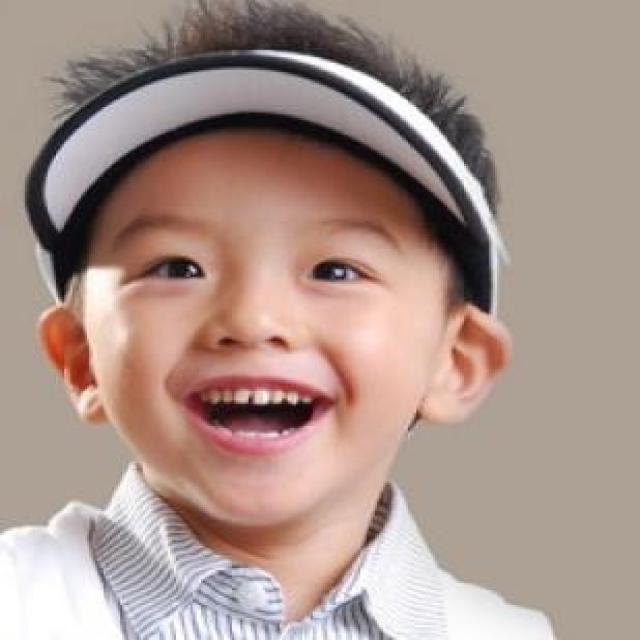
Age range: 0-12